Berliner Festspiele

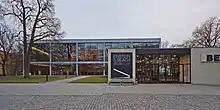
Haus der Berliner Festspiele (2014)

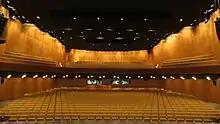
Main stage at Haus der Berliner Festspiele (September 2013)

The Berliner Festspiele (German for Berlin Festivals) in Berlin organise and stage a large number of independent festivals as well as exhibitions and individual events in the fields of music, theatre, performance, dance, literature and visual arts throughout the year. Events are held at the Haus der Berliner Festspiele, a pre-existing theatre devolved to that purpose in 2001, as well as at the Martin-Gropius-Bau and other venues.